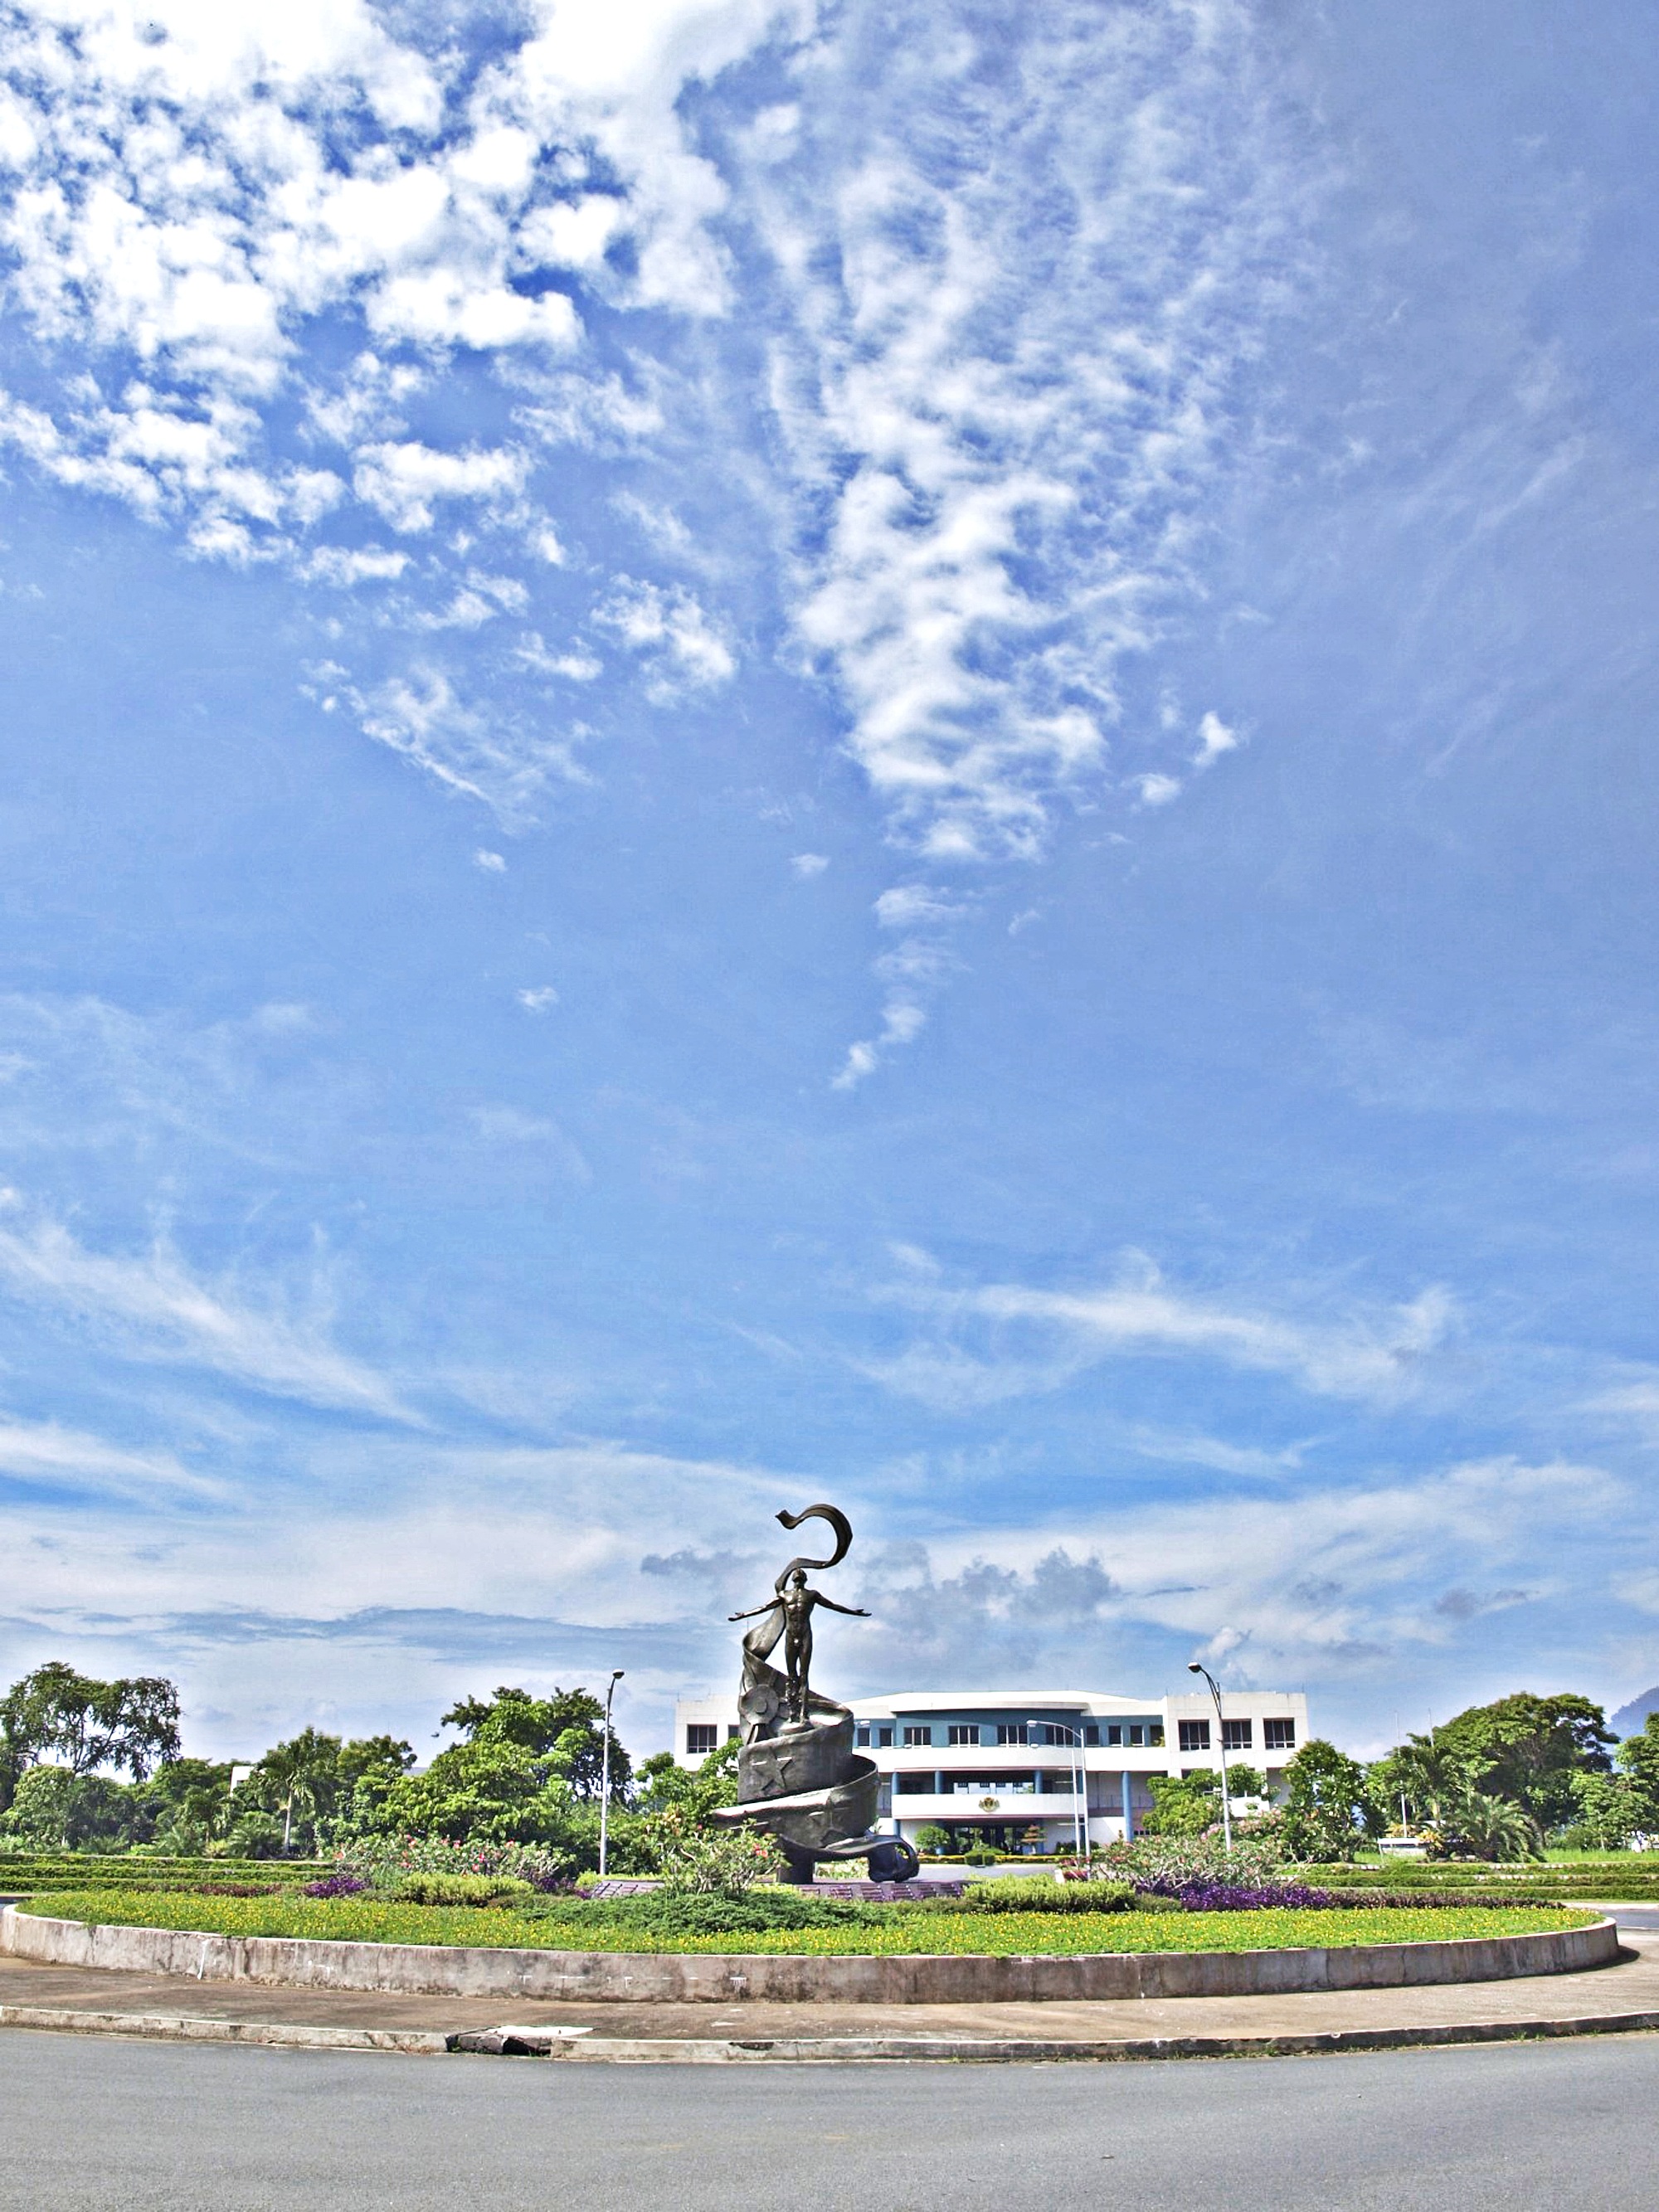
sea, horizon, cloud, sky, skyline, tower, education, university, laguna, philippines, college, atmosphere of earth, university of the philippines